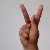
The image shows a hand gesture representing the letter 'K' in Indian Sign Language.